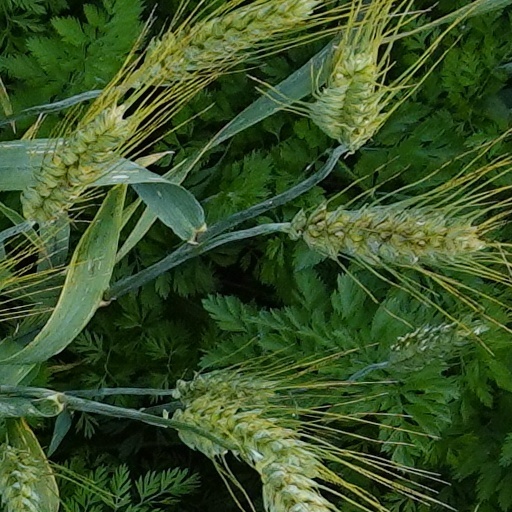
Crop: wheat